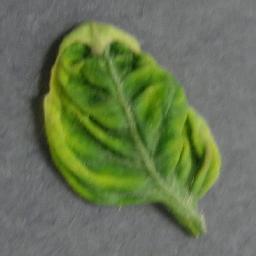
Label: Tomato___Tomato_Yellow_Leaf_Curl_Virus